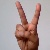
The image shows a hand gesture representing the letter 'V' in Indian Sign Language.